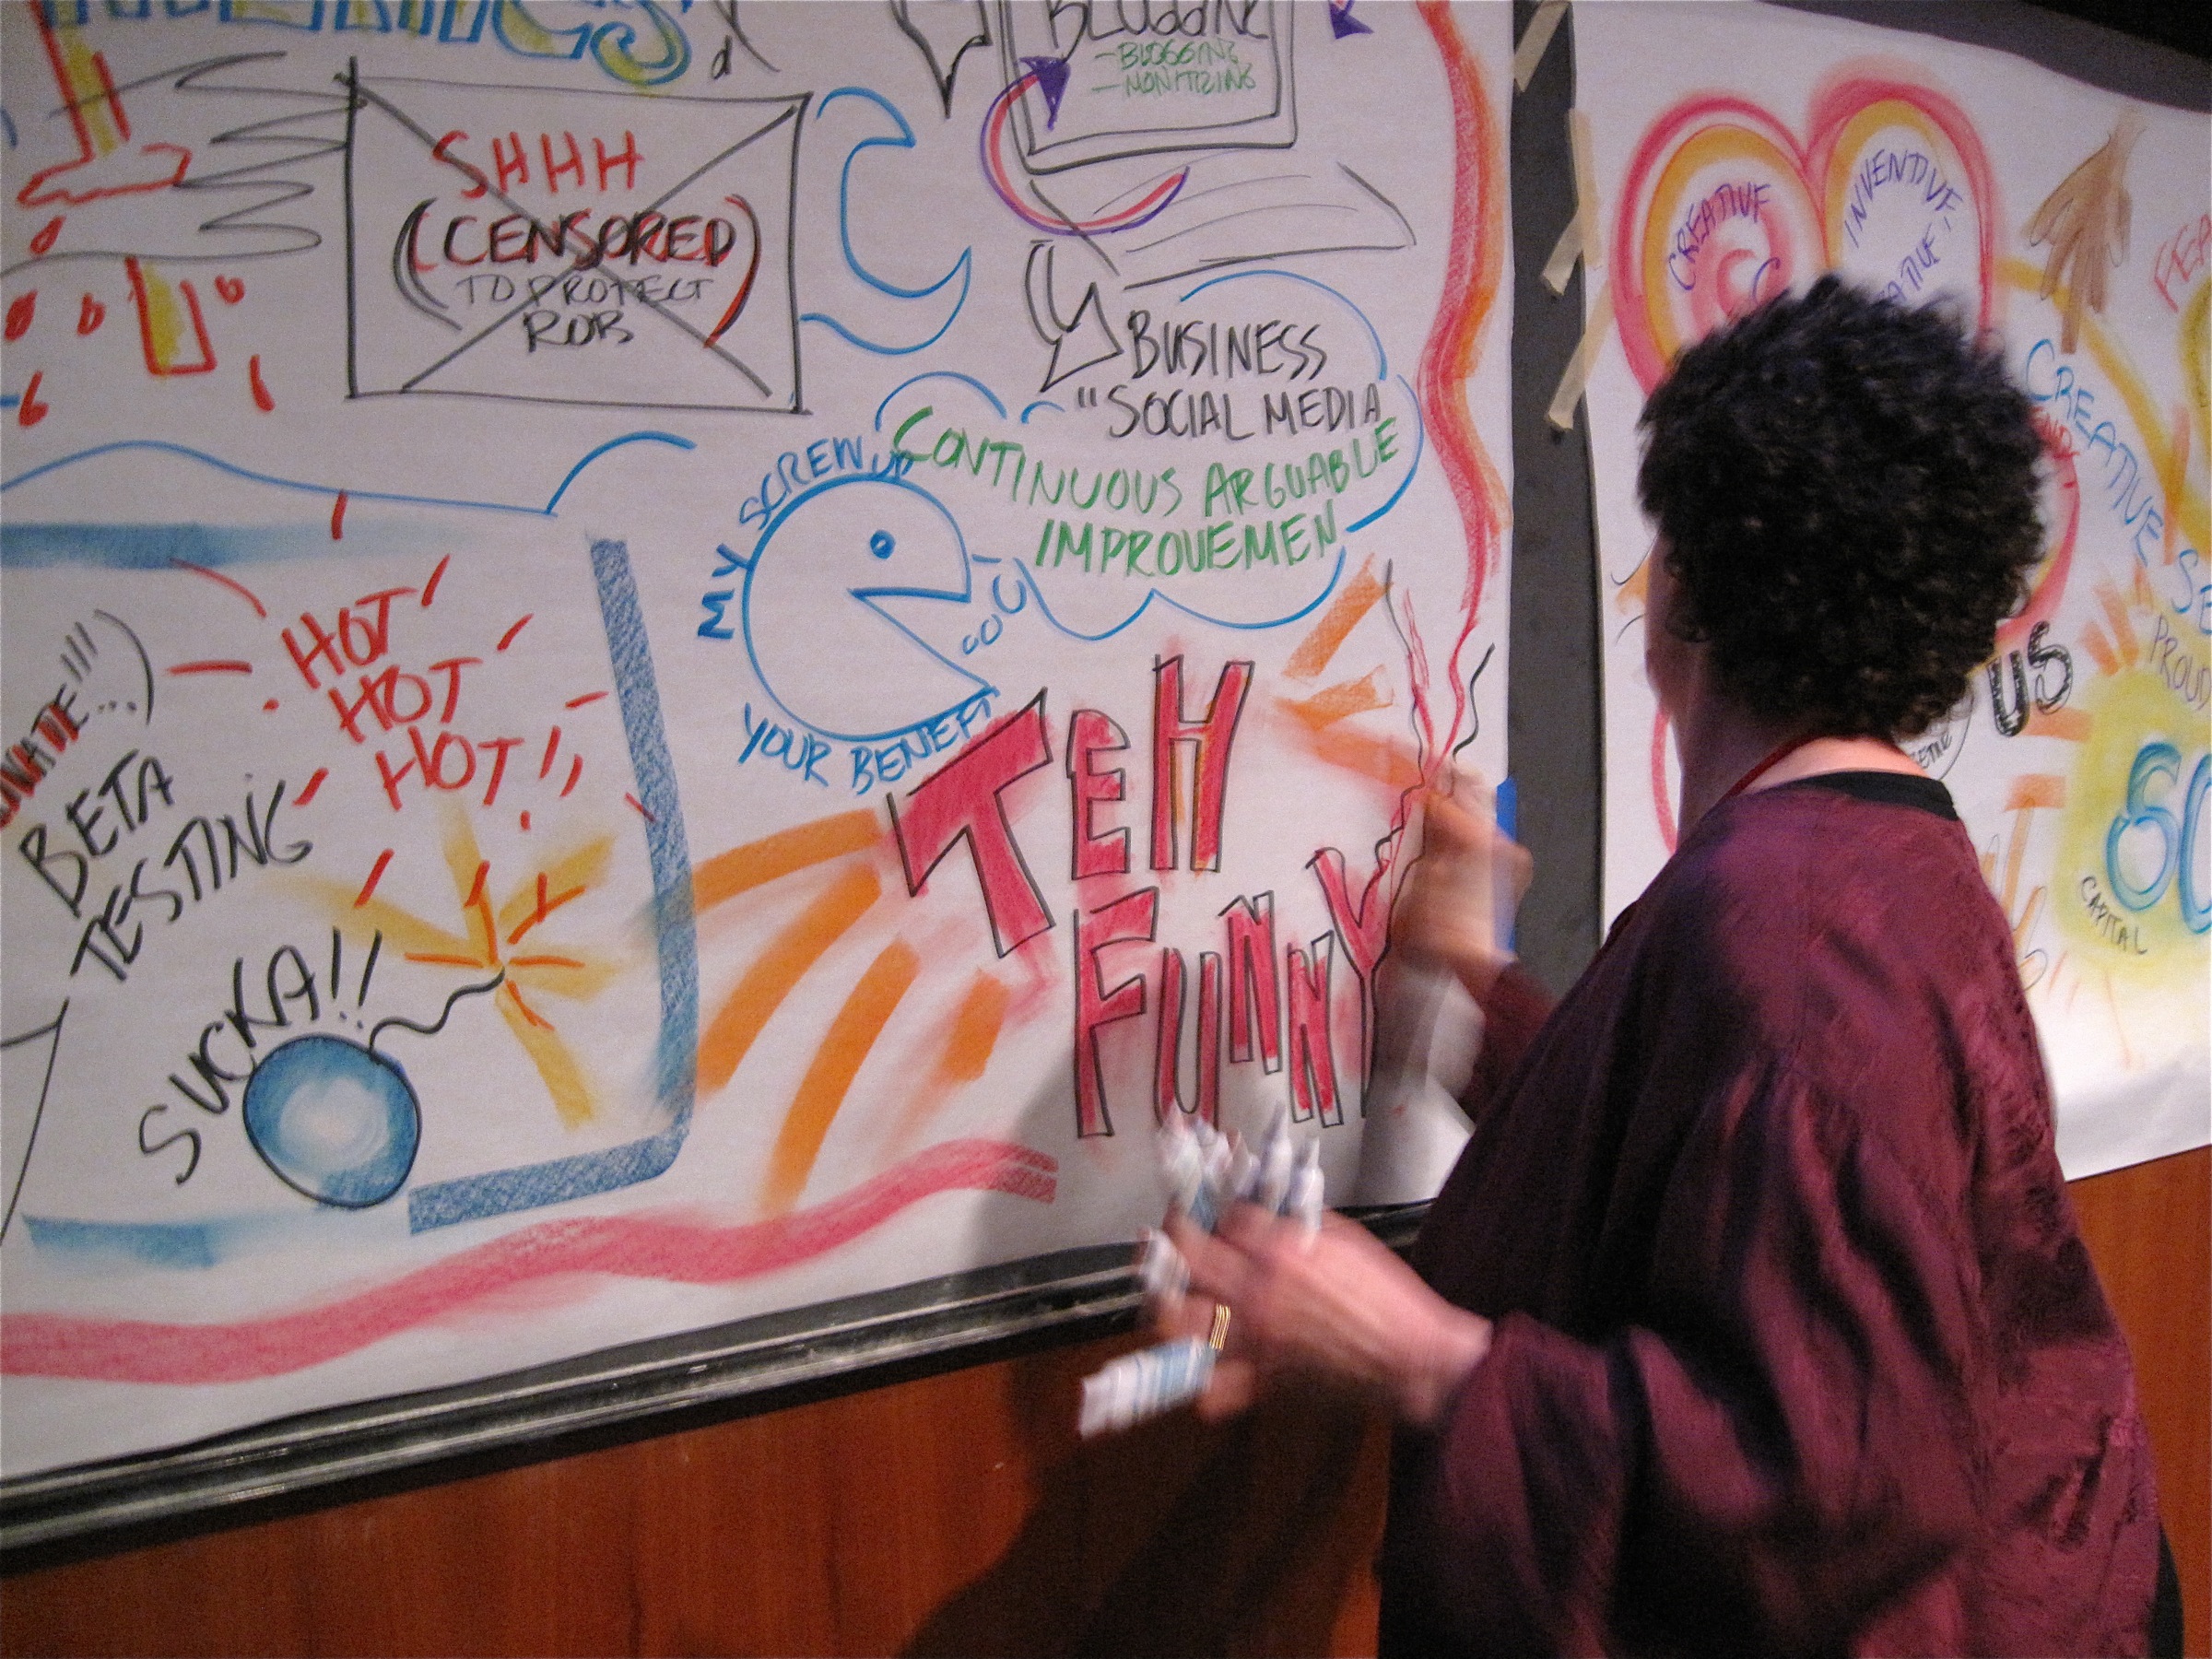
vancouver, education, art, pens, mural, nv09, northernvoice09, visualthinking, ngf, graphicrecording